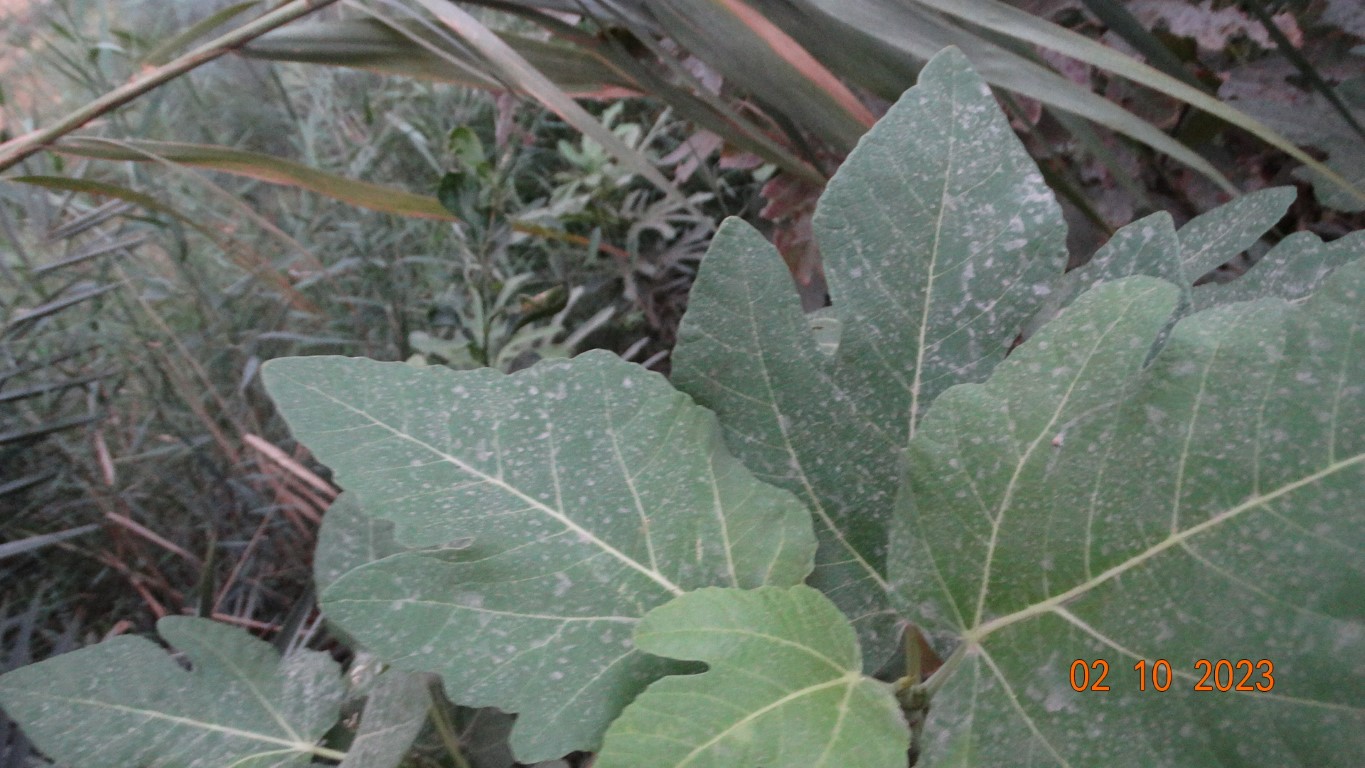
Label: healthy